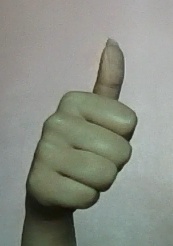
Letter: aleff